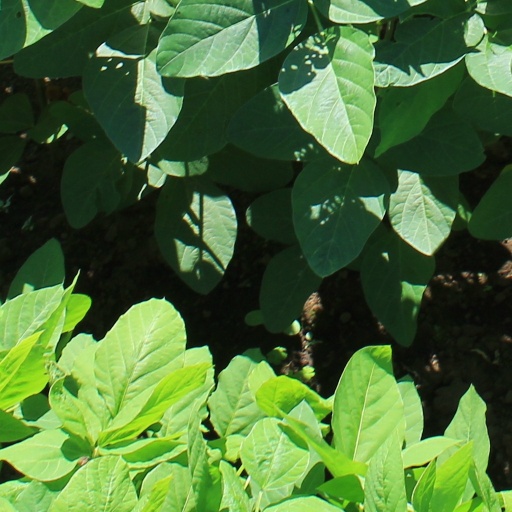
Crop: soybean